Edgena De Lespine

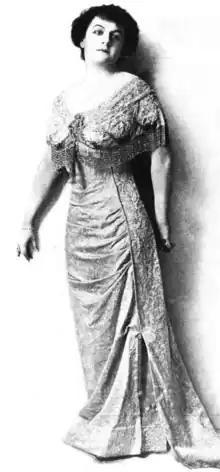
Edgena De Lespine, from a 1913 publication

Edgena De Lespine (February 1882 – January 30, 1920) born Edgena Stoddart Brown, was a silent film and stage actress in the United States.